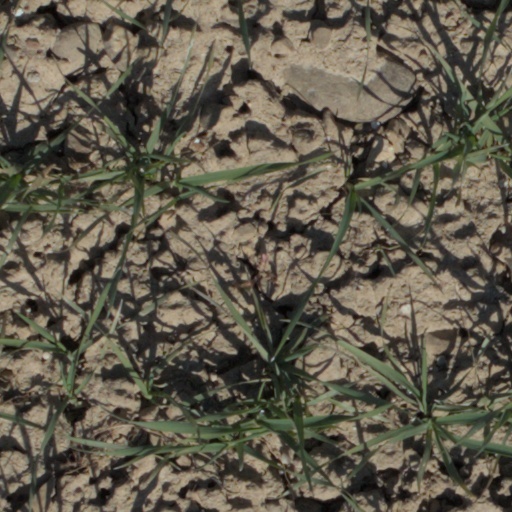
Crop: wheat